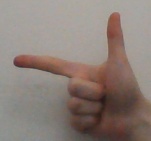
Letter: yaa